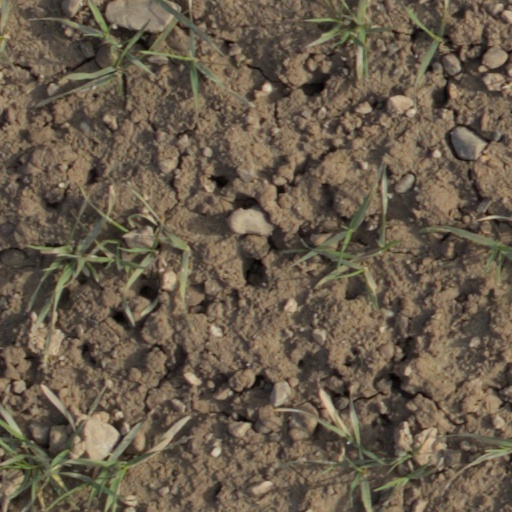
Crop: wheat